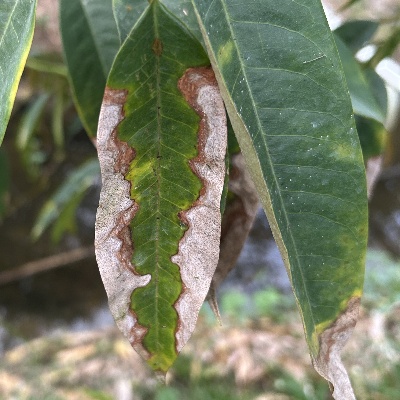
Label: Leaf_Colletotrichum